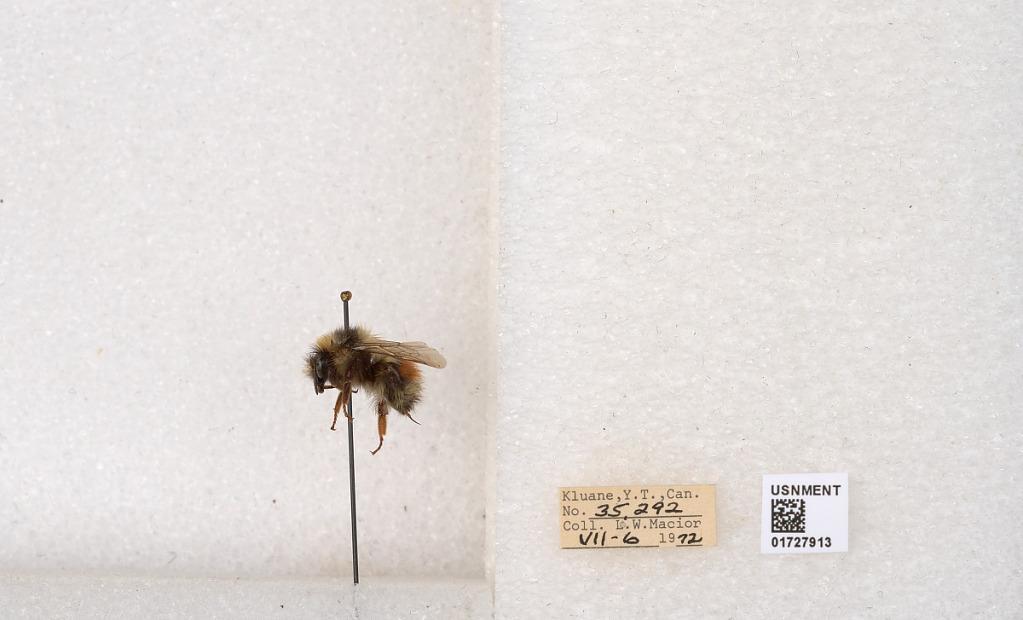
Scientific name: Bombus (Pyrobombus) sylvicola Kirby
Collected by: L. Macior
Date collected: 1972-7-6
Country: Canada
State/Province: Yukon
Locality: Kluane
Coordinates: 61.2426, -139.113